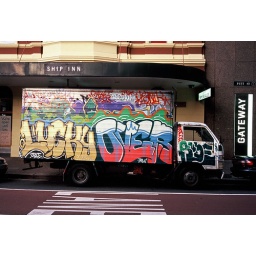
Canonet QL17 GIII Fujicolor Velvia 100. Graffiti on a truck in Sydney, it's a moving wall I suppose.